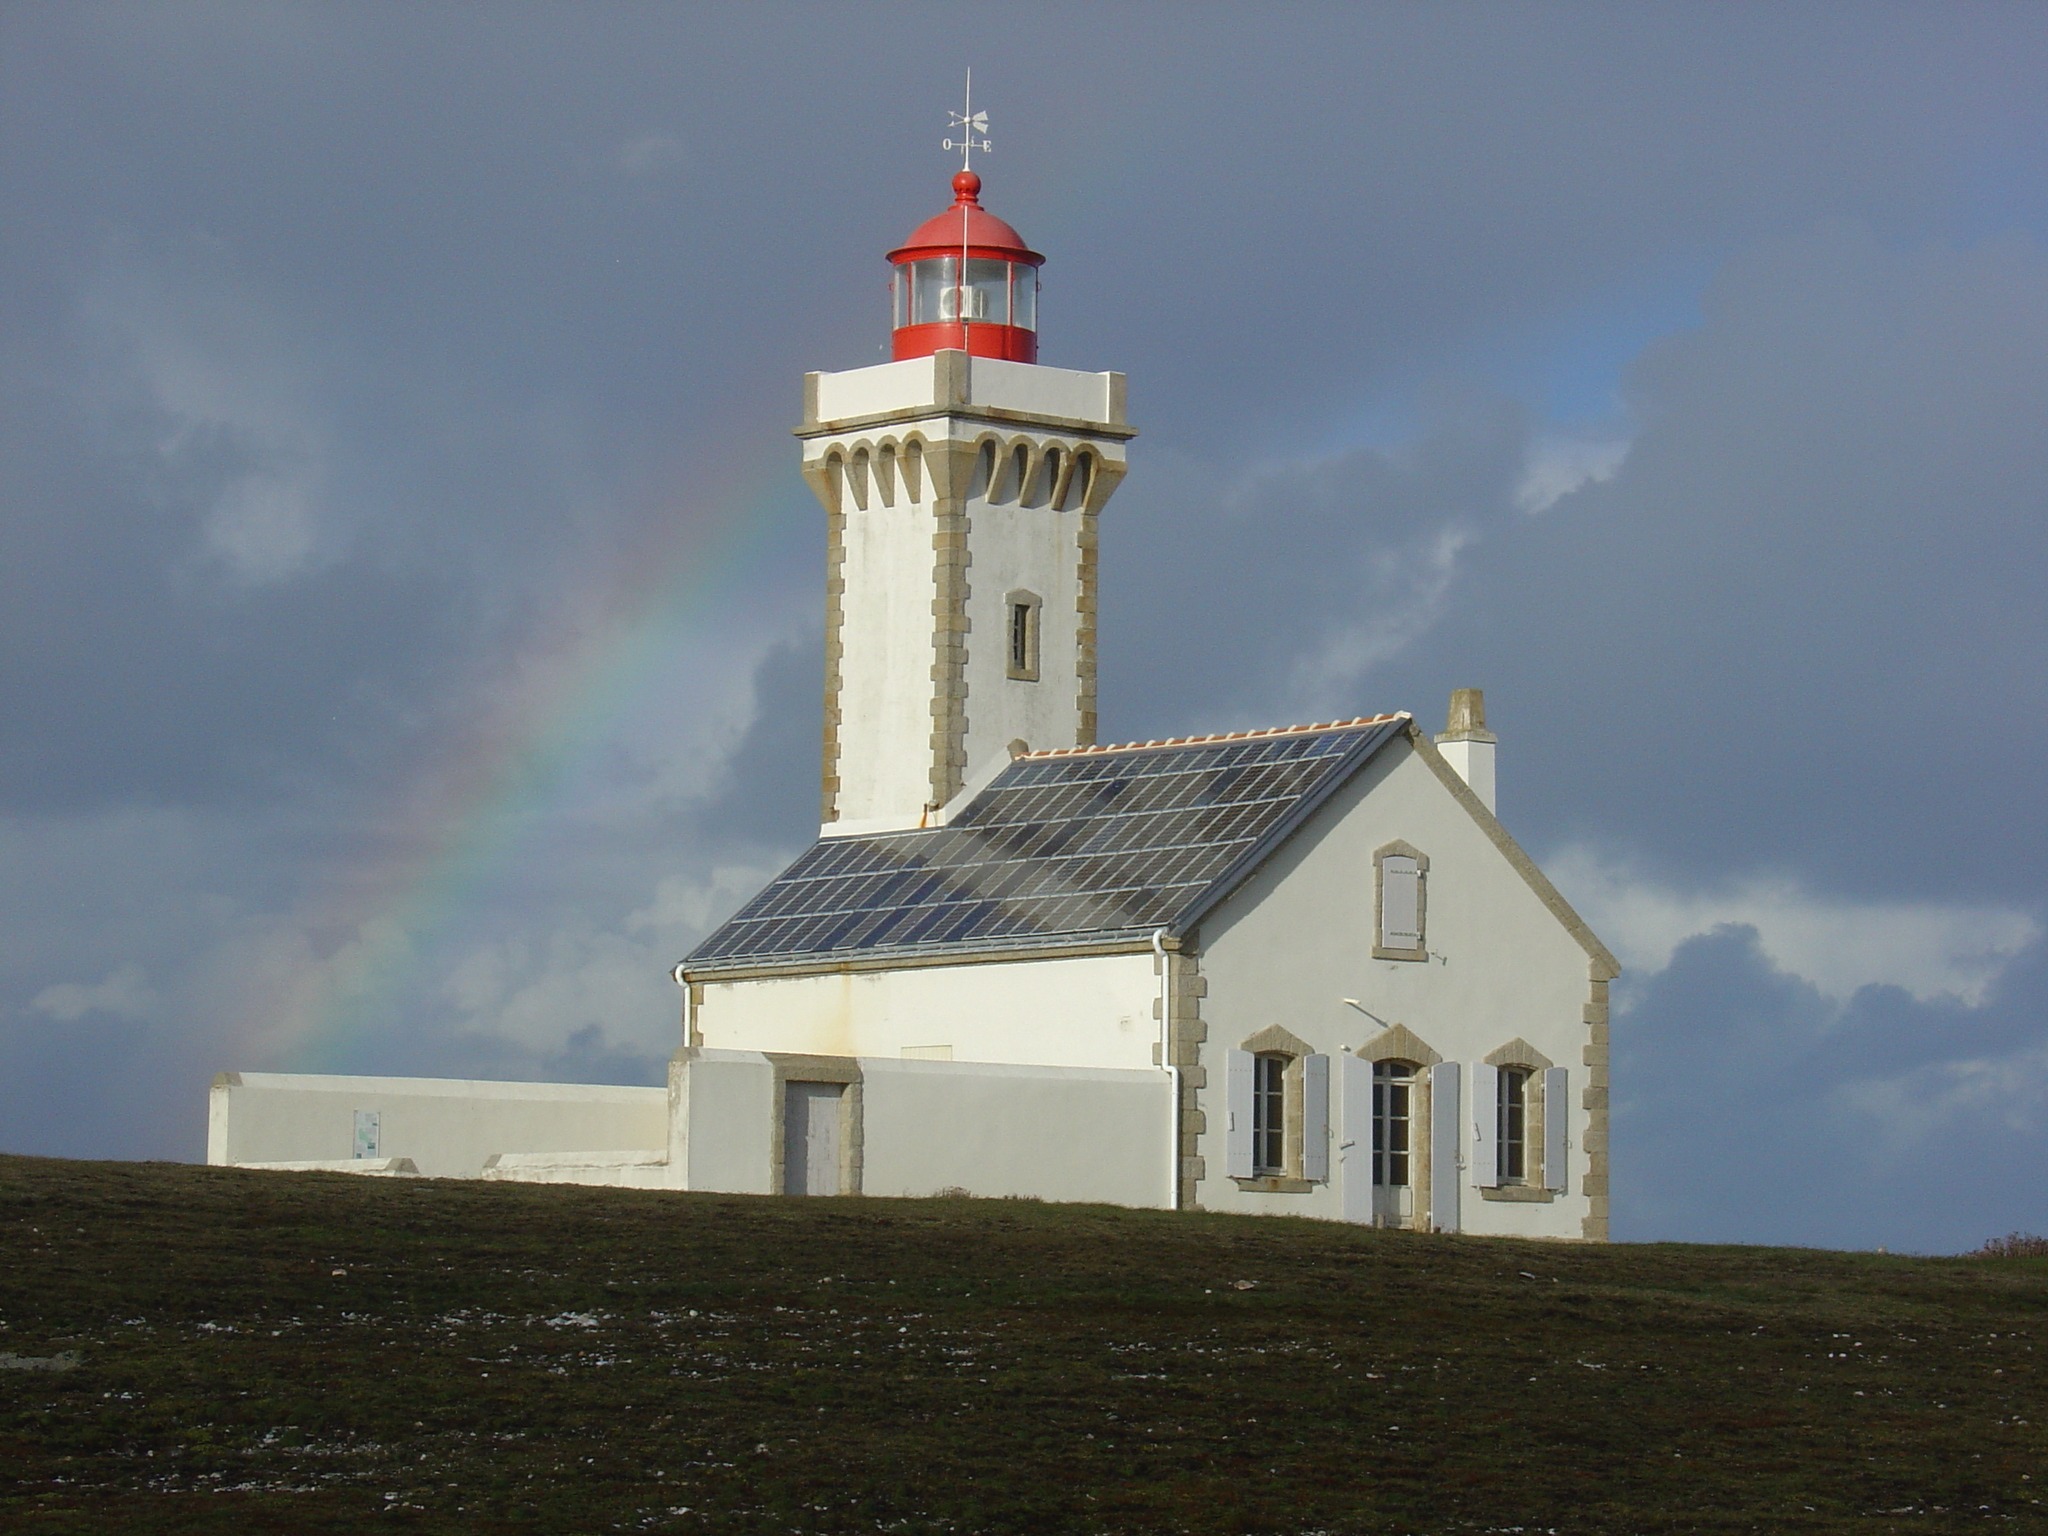
lighthouse, building, tower, storm, church, chapel, place of worship, rainbow, steeple, brittany, foals